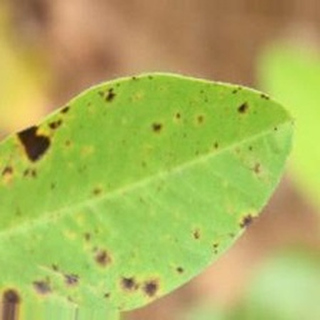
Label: groundnut_late_leaf_spot